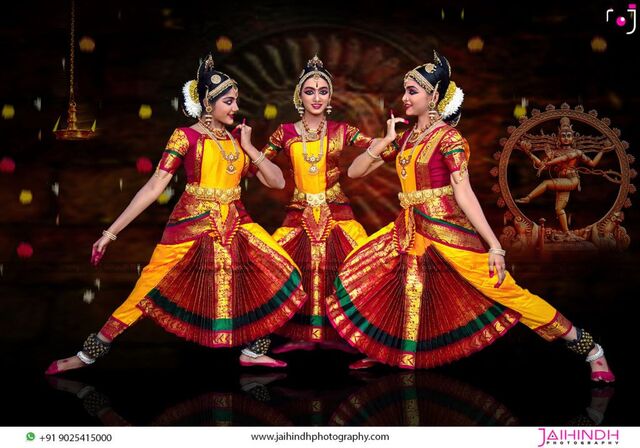
Dance form: bharatanatyam